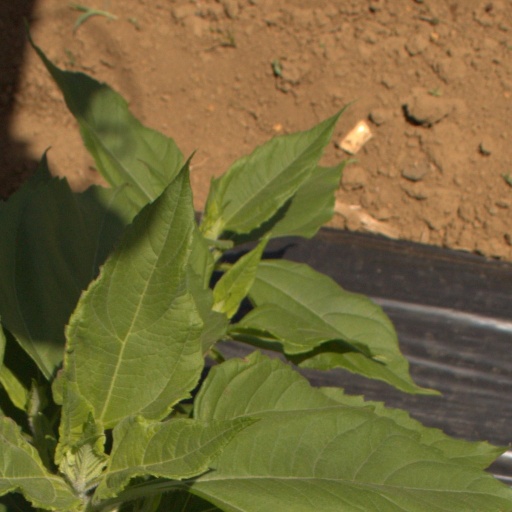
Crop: Jerusalem artichoke